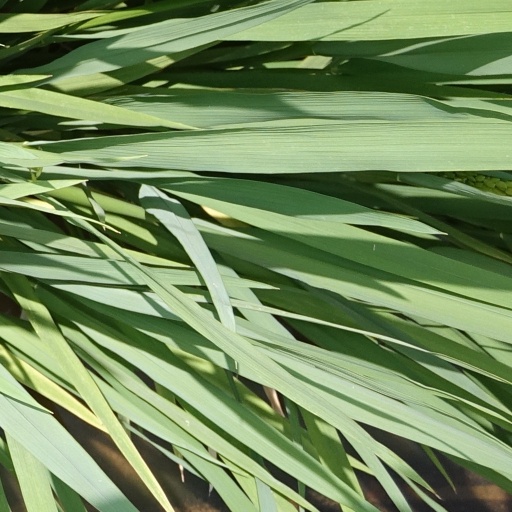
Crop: rice